Veles Bastion

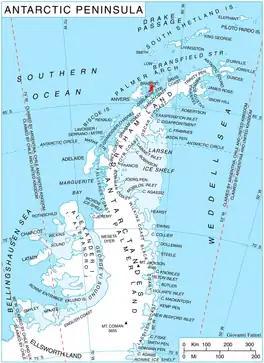
Location of Brabant Island in the Antarctic Peninsula region.

Veles Bastion is the ice-covered buttress of elevation 1223 m forming the southwest extremity of Stribog Mountains on Brabant Island in the Palmer Archipelago, Antarctica. It has steep and partly ice-free north, west and southwest slopes, and surmounts Zlatiya Glacier to the east and south.